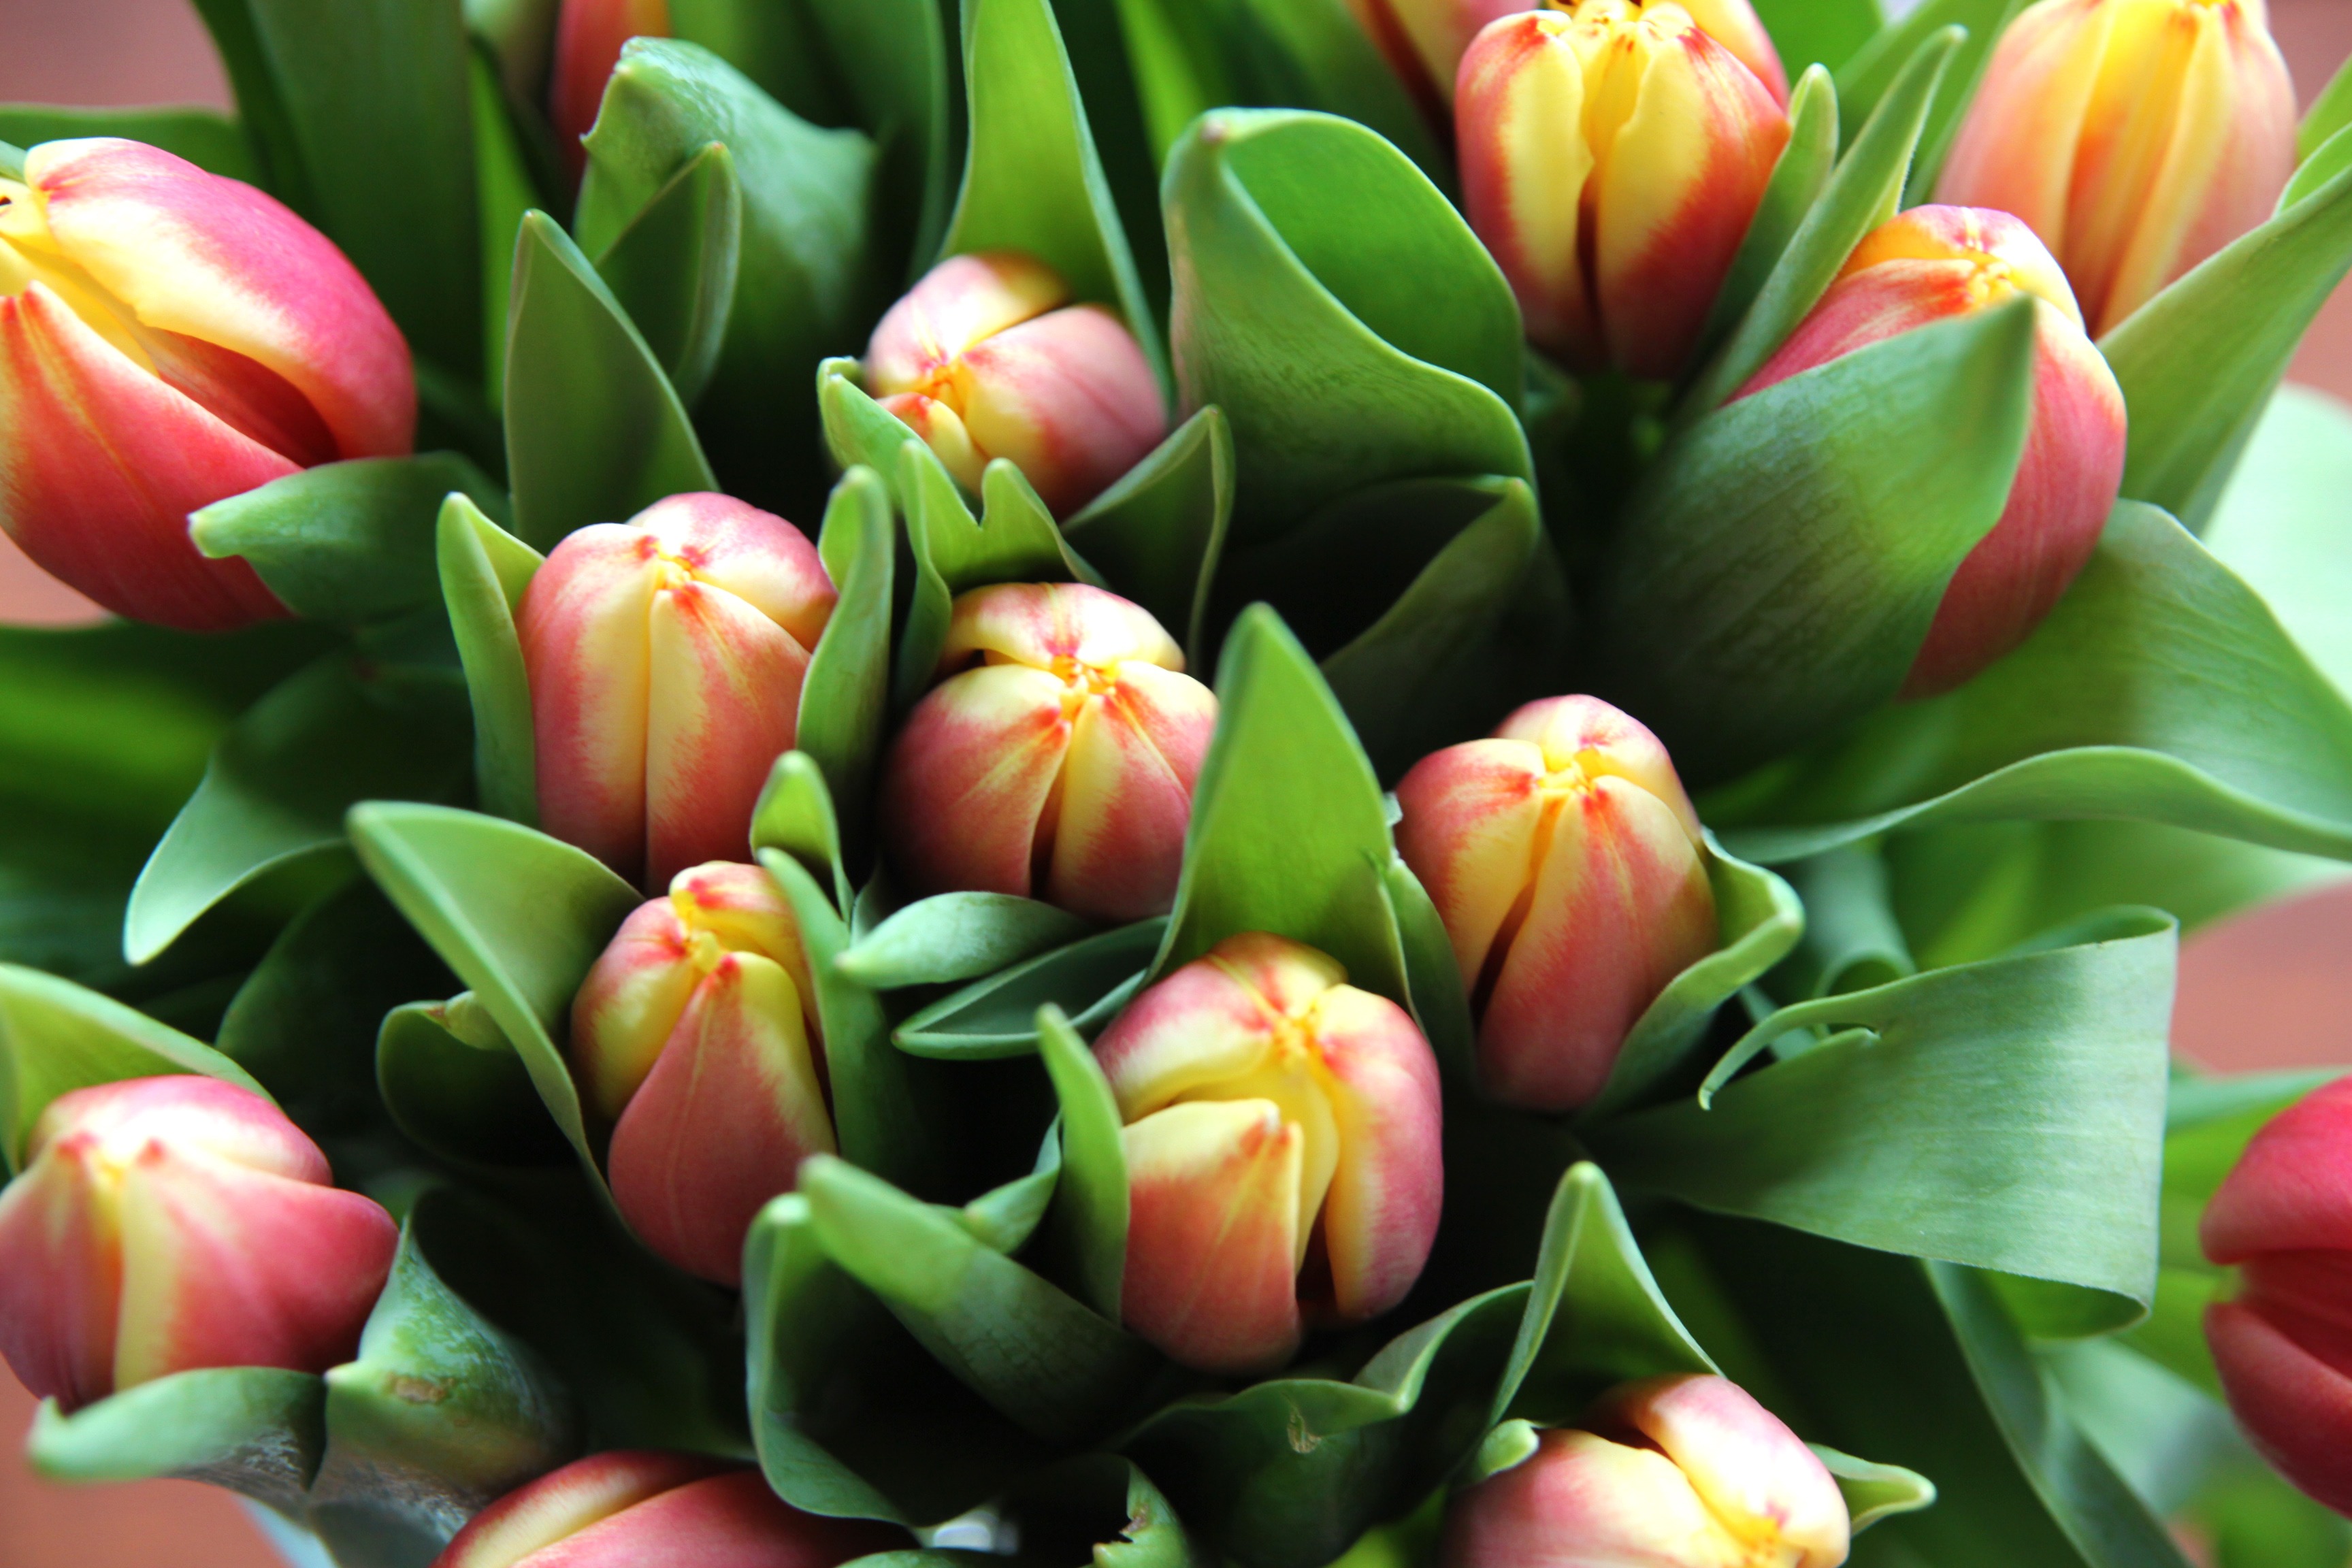
nature, blossom, plant, flower, petal, tulip, orange, spring, green, red, macro, yellow, flora, tulips, flowering plant, lily family, land plant